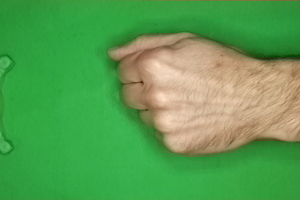
Label: rock